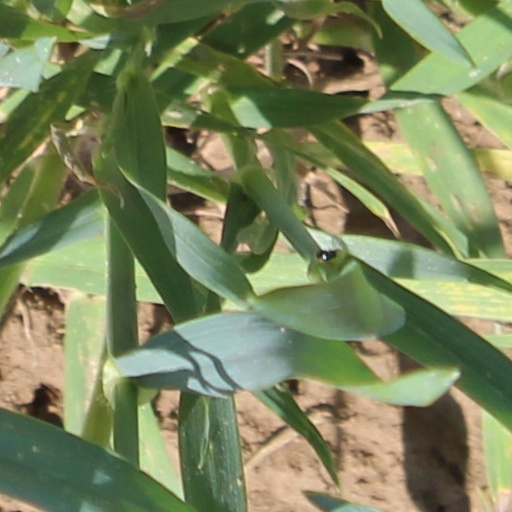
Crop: wheat